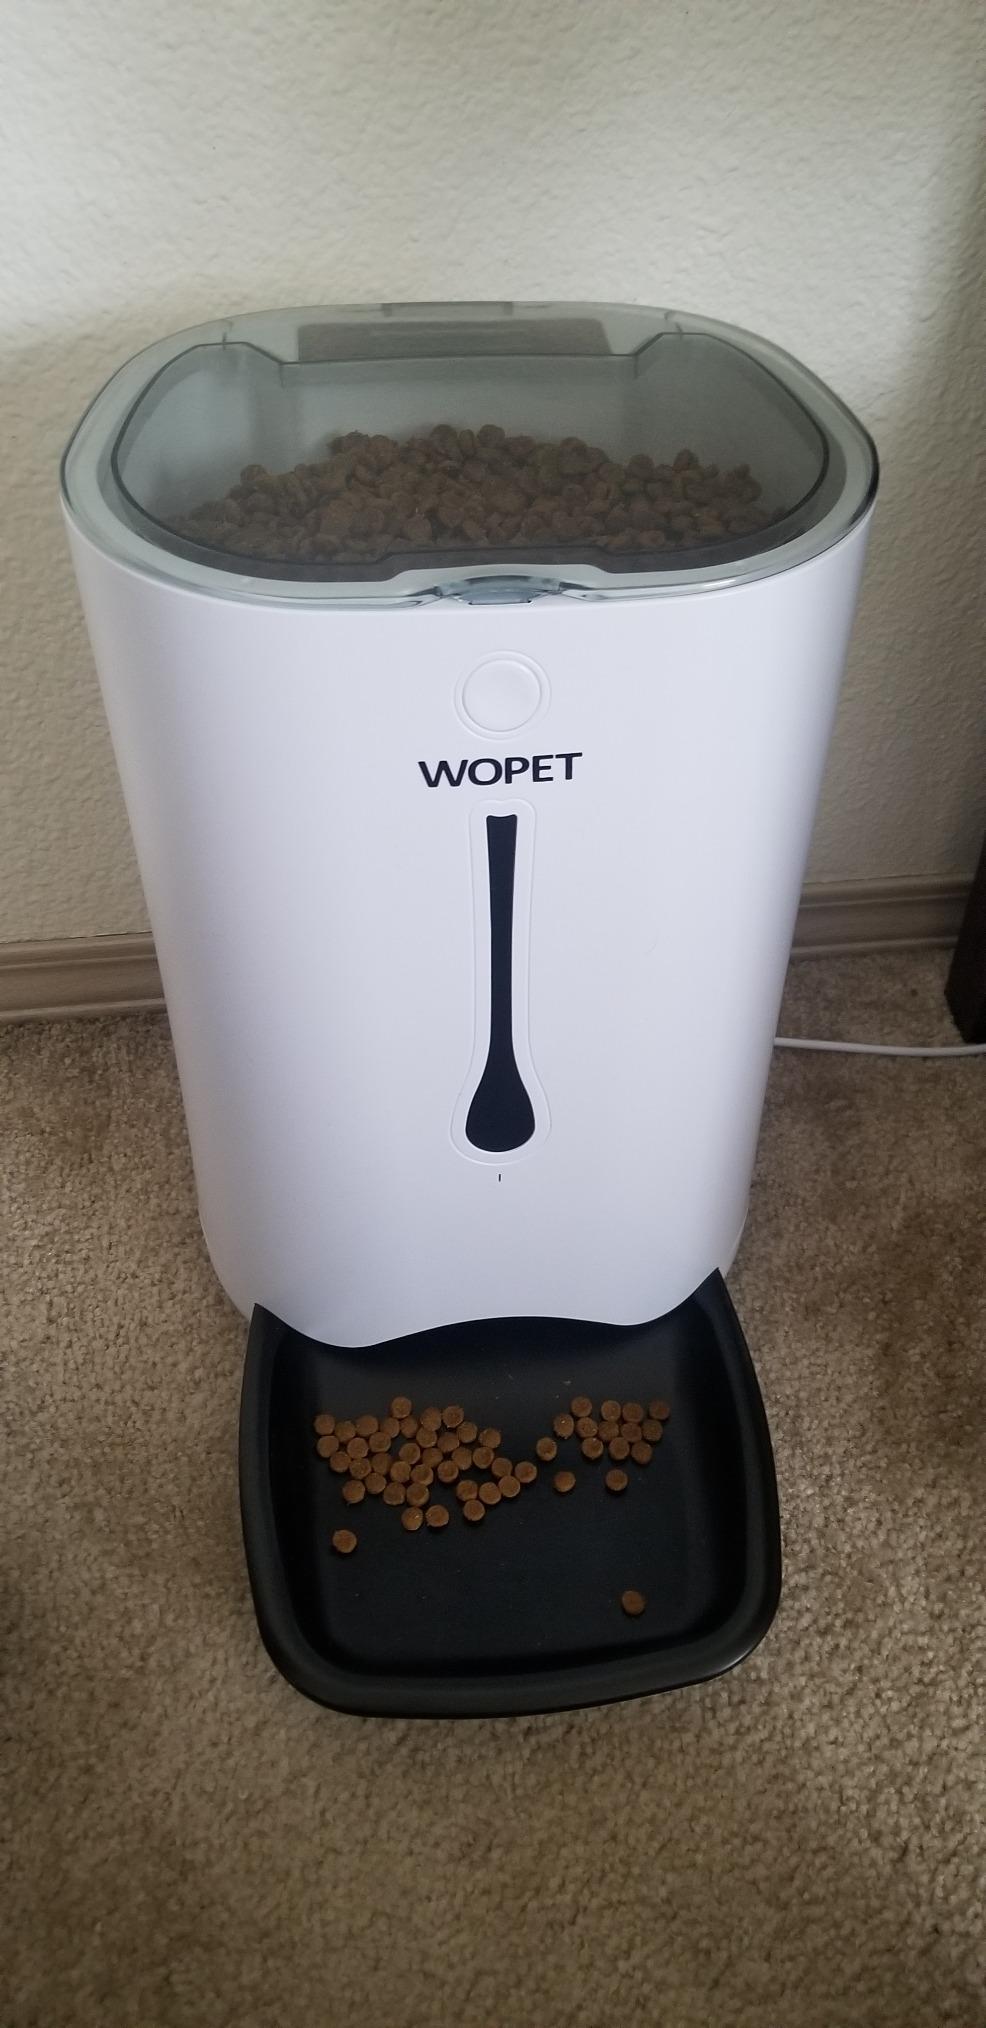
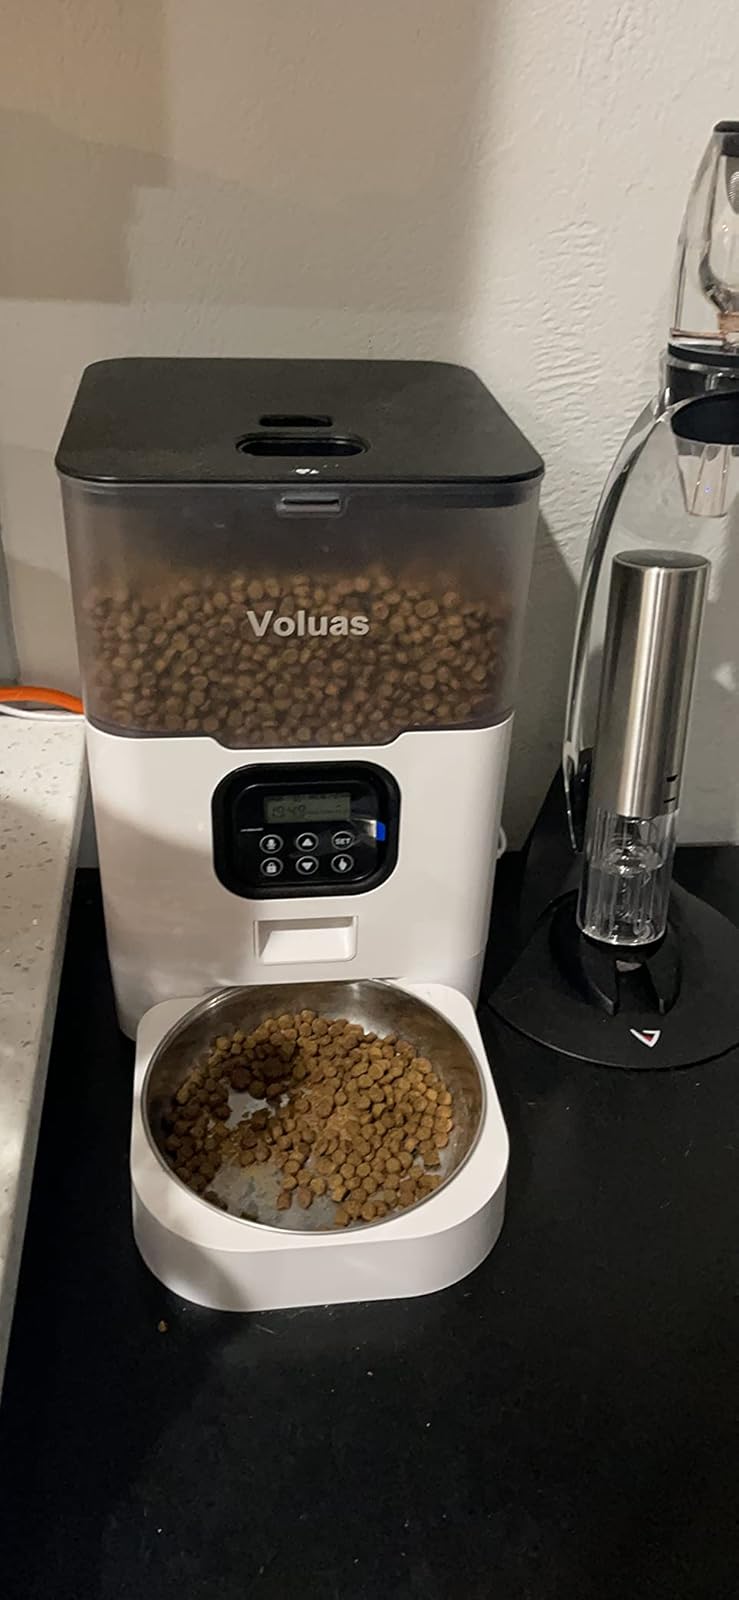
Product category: items_feeder
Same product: no